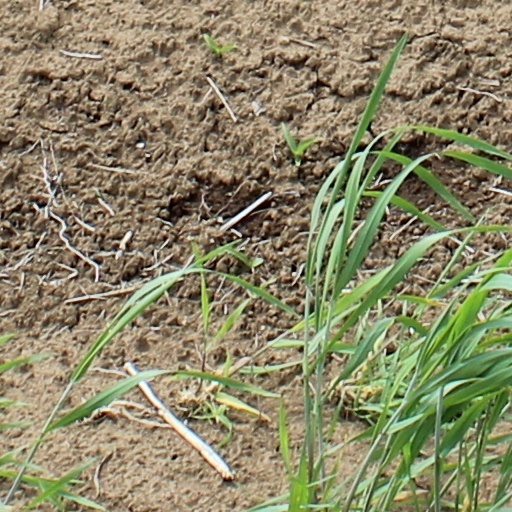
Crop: wheat